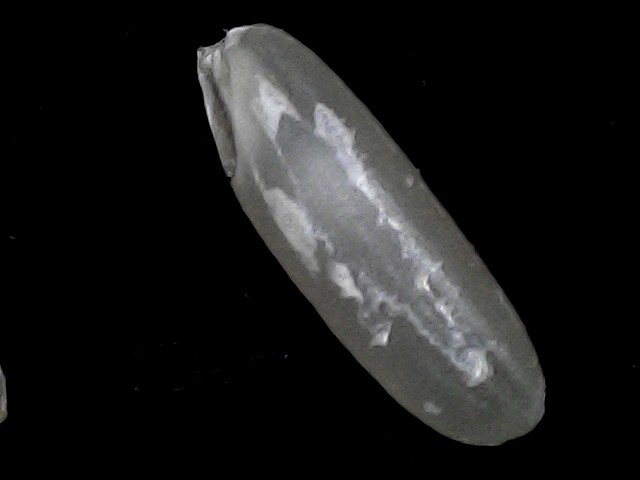
Rice variety: BRRI67